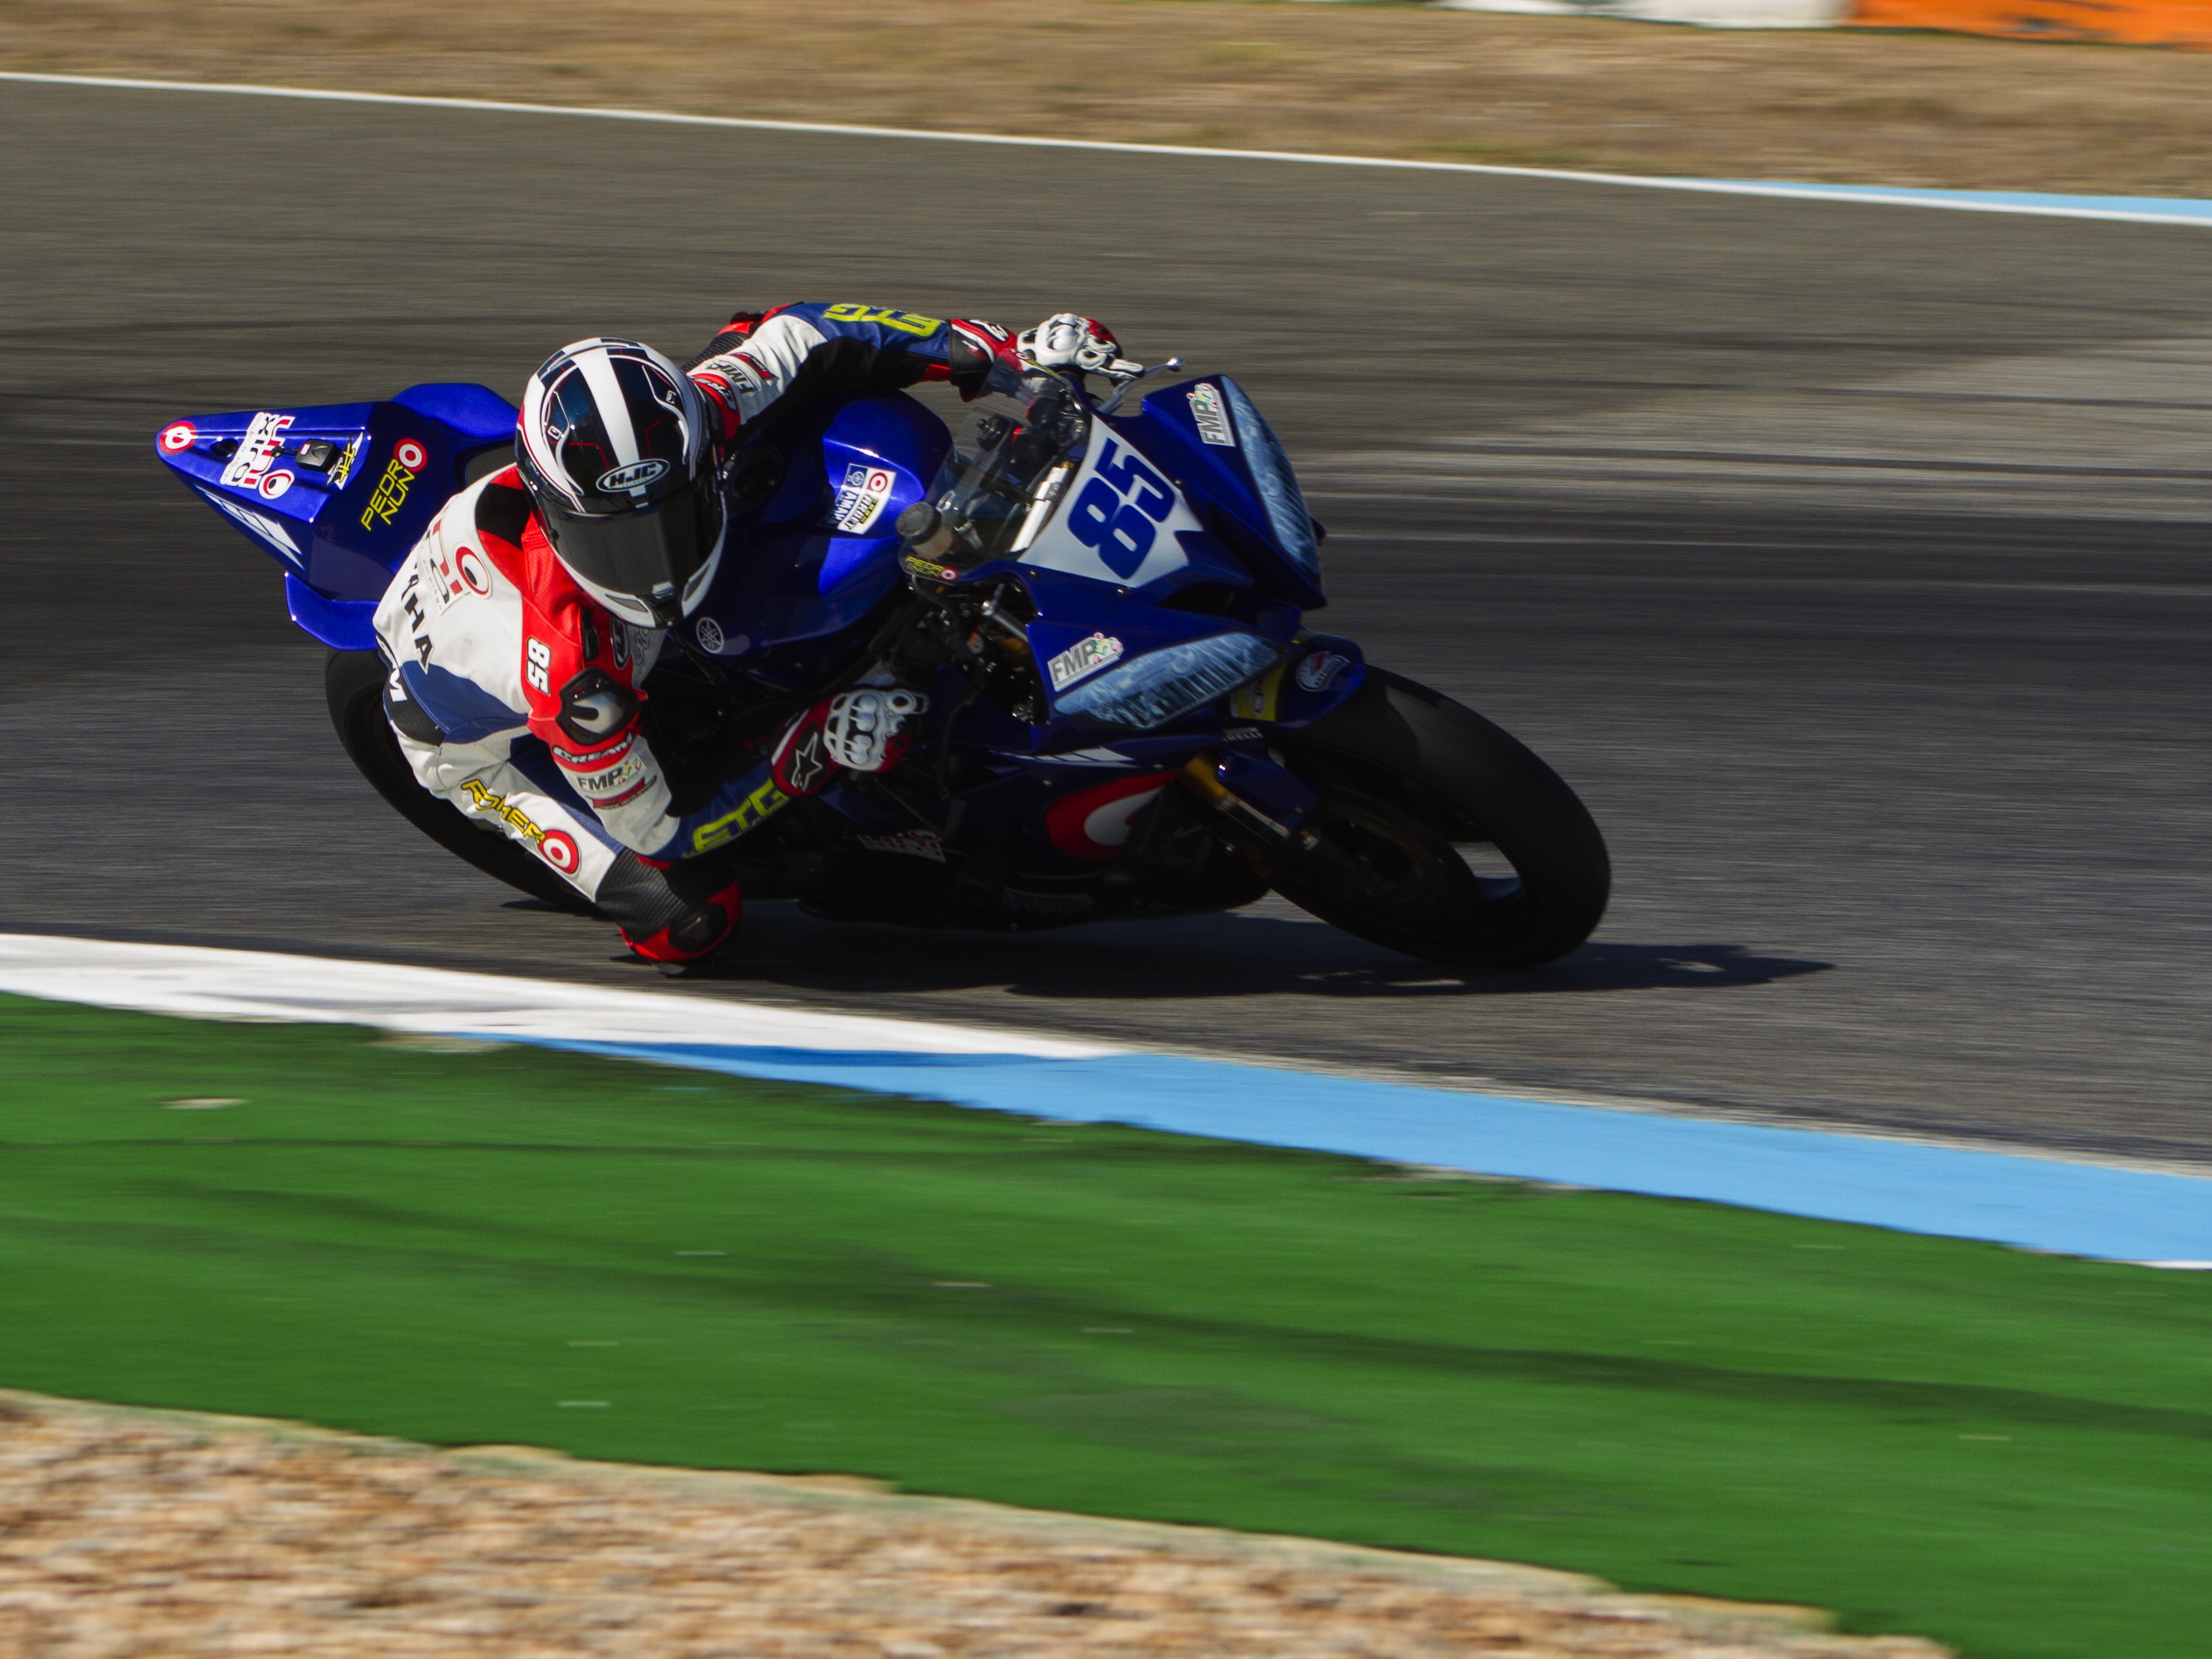
vehicle, motorcycle, race, sports, racing, race track, motorsport, motorcycle racing, road racing, sport venue, motorcycle speedway, auto race, superbike racing, grand prix motorcycle racing, sbk, mota, suberbyke